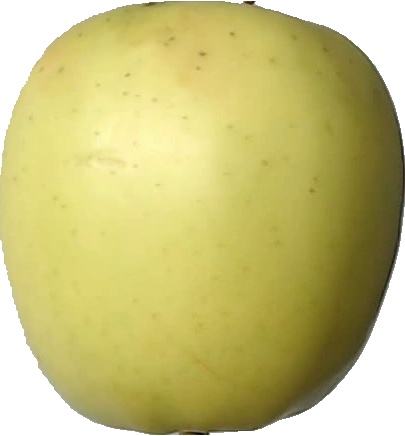
Label: apple_golden_2